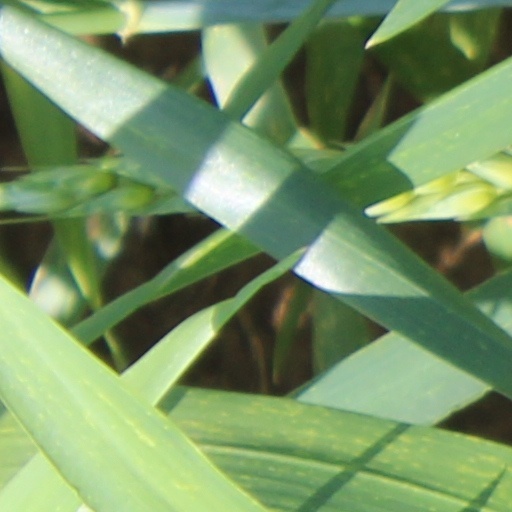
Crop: wheat